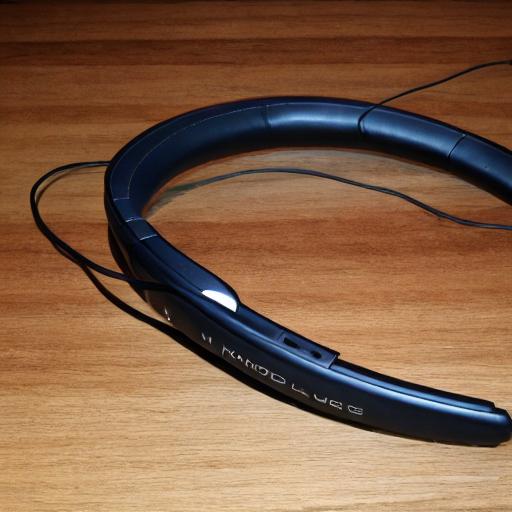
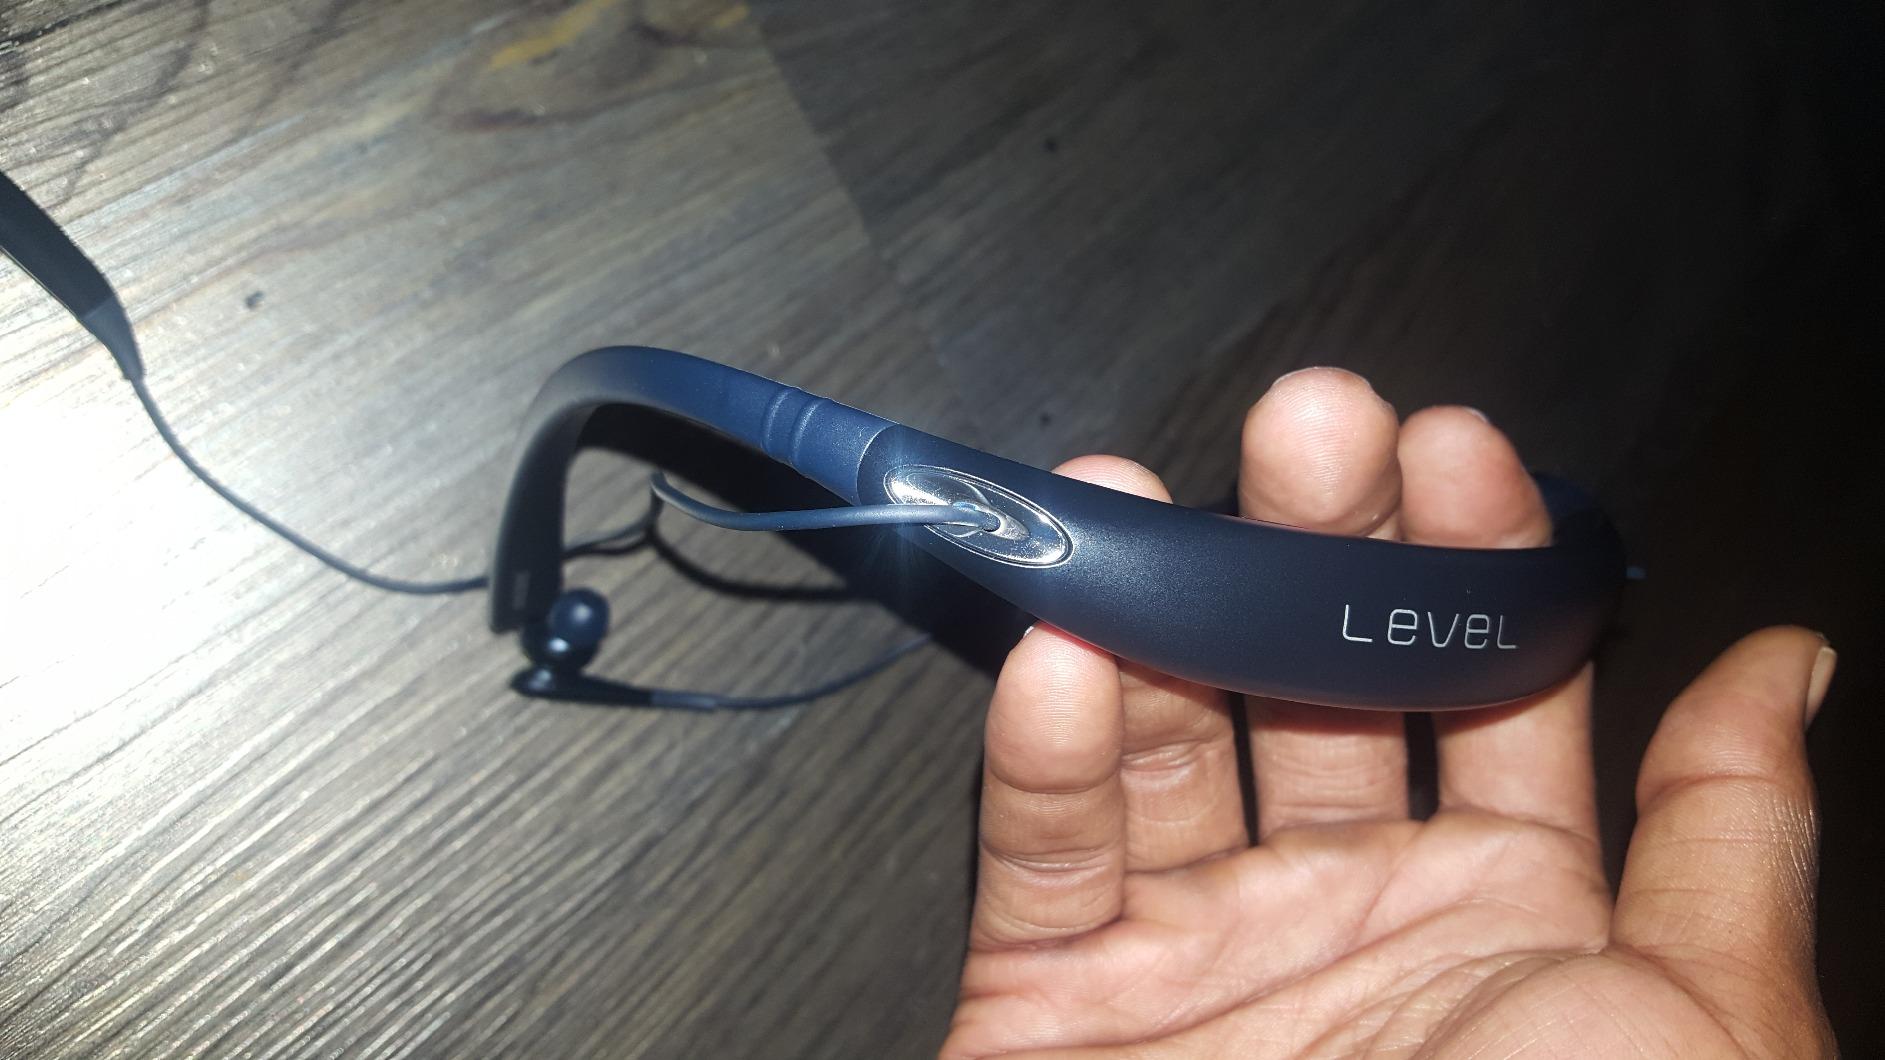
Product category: headphones
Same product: no